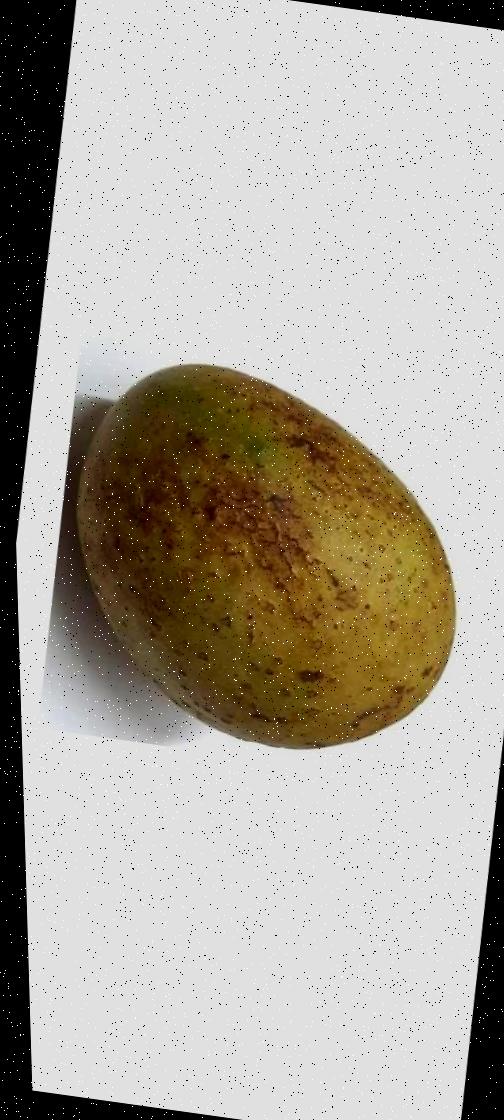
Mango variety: Gourmoti